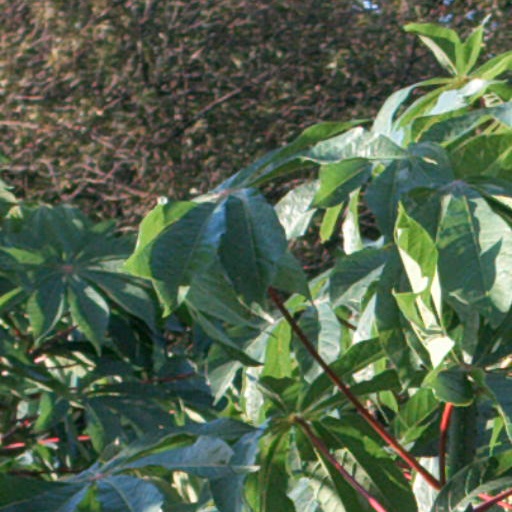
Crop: cassava